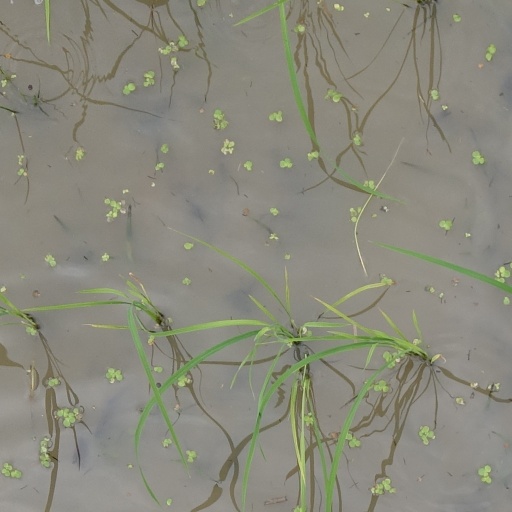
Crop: rice